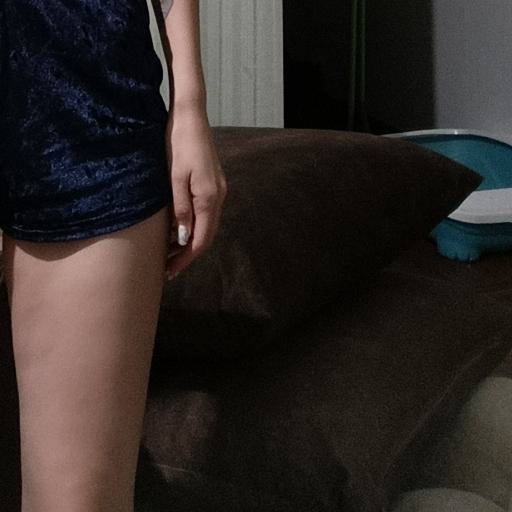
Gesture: no_gesture